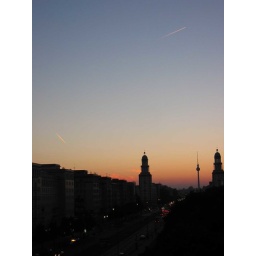
view from our east german apartment window at sunset. Soviet TV tower in the background.